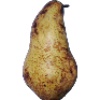
Label: pear_abate